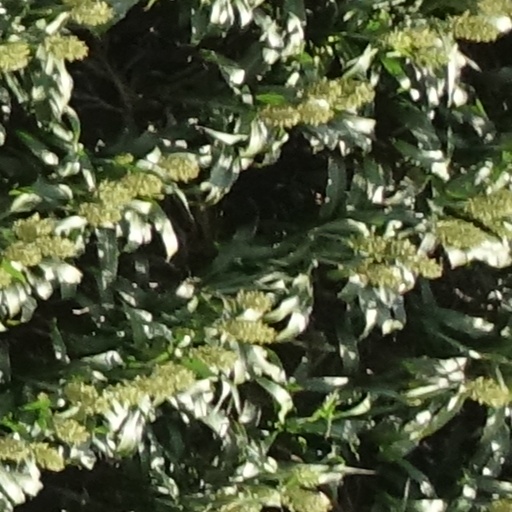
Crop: sorghum